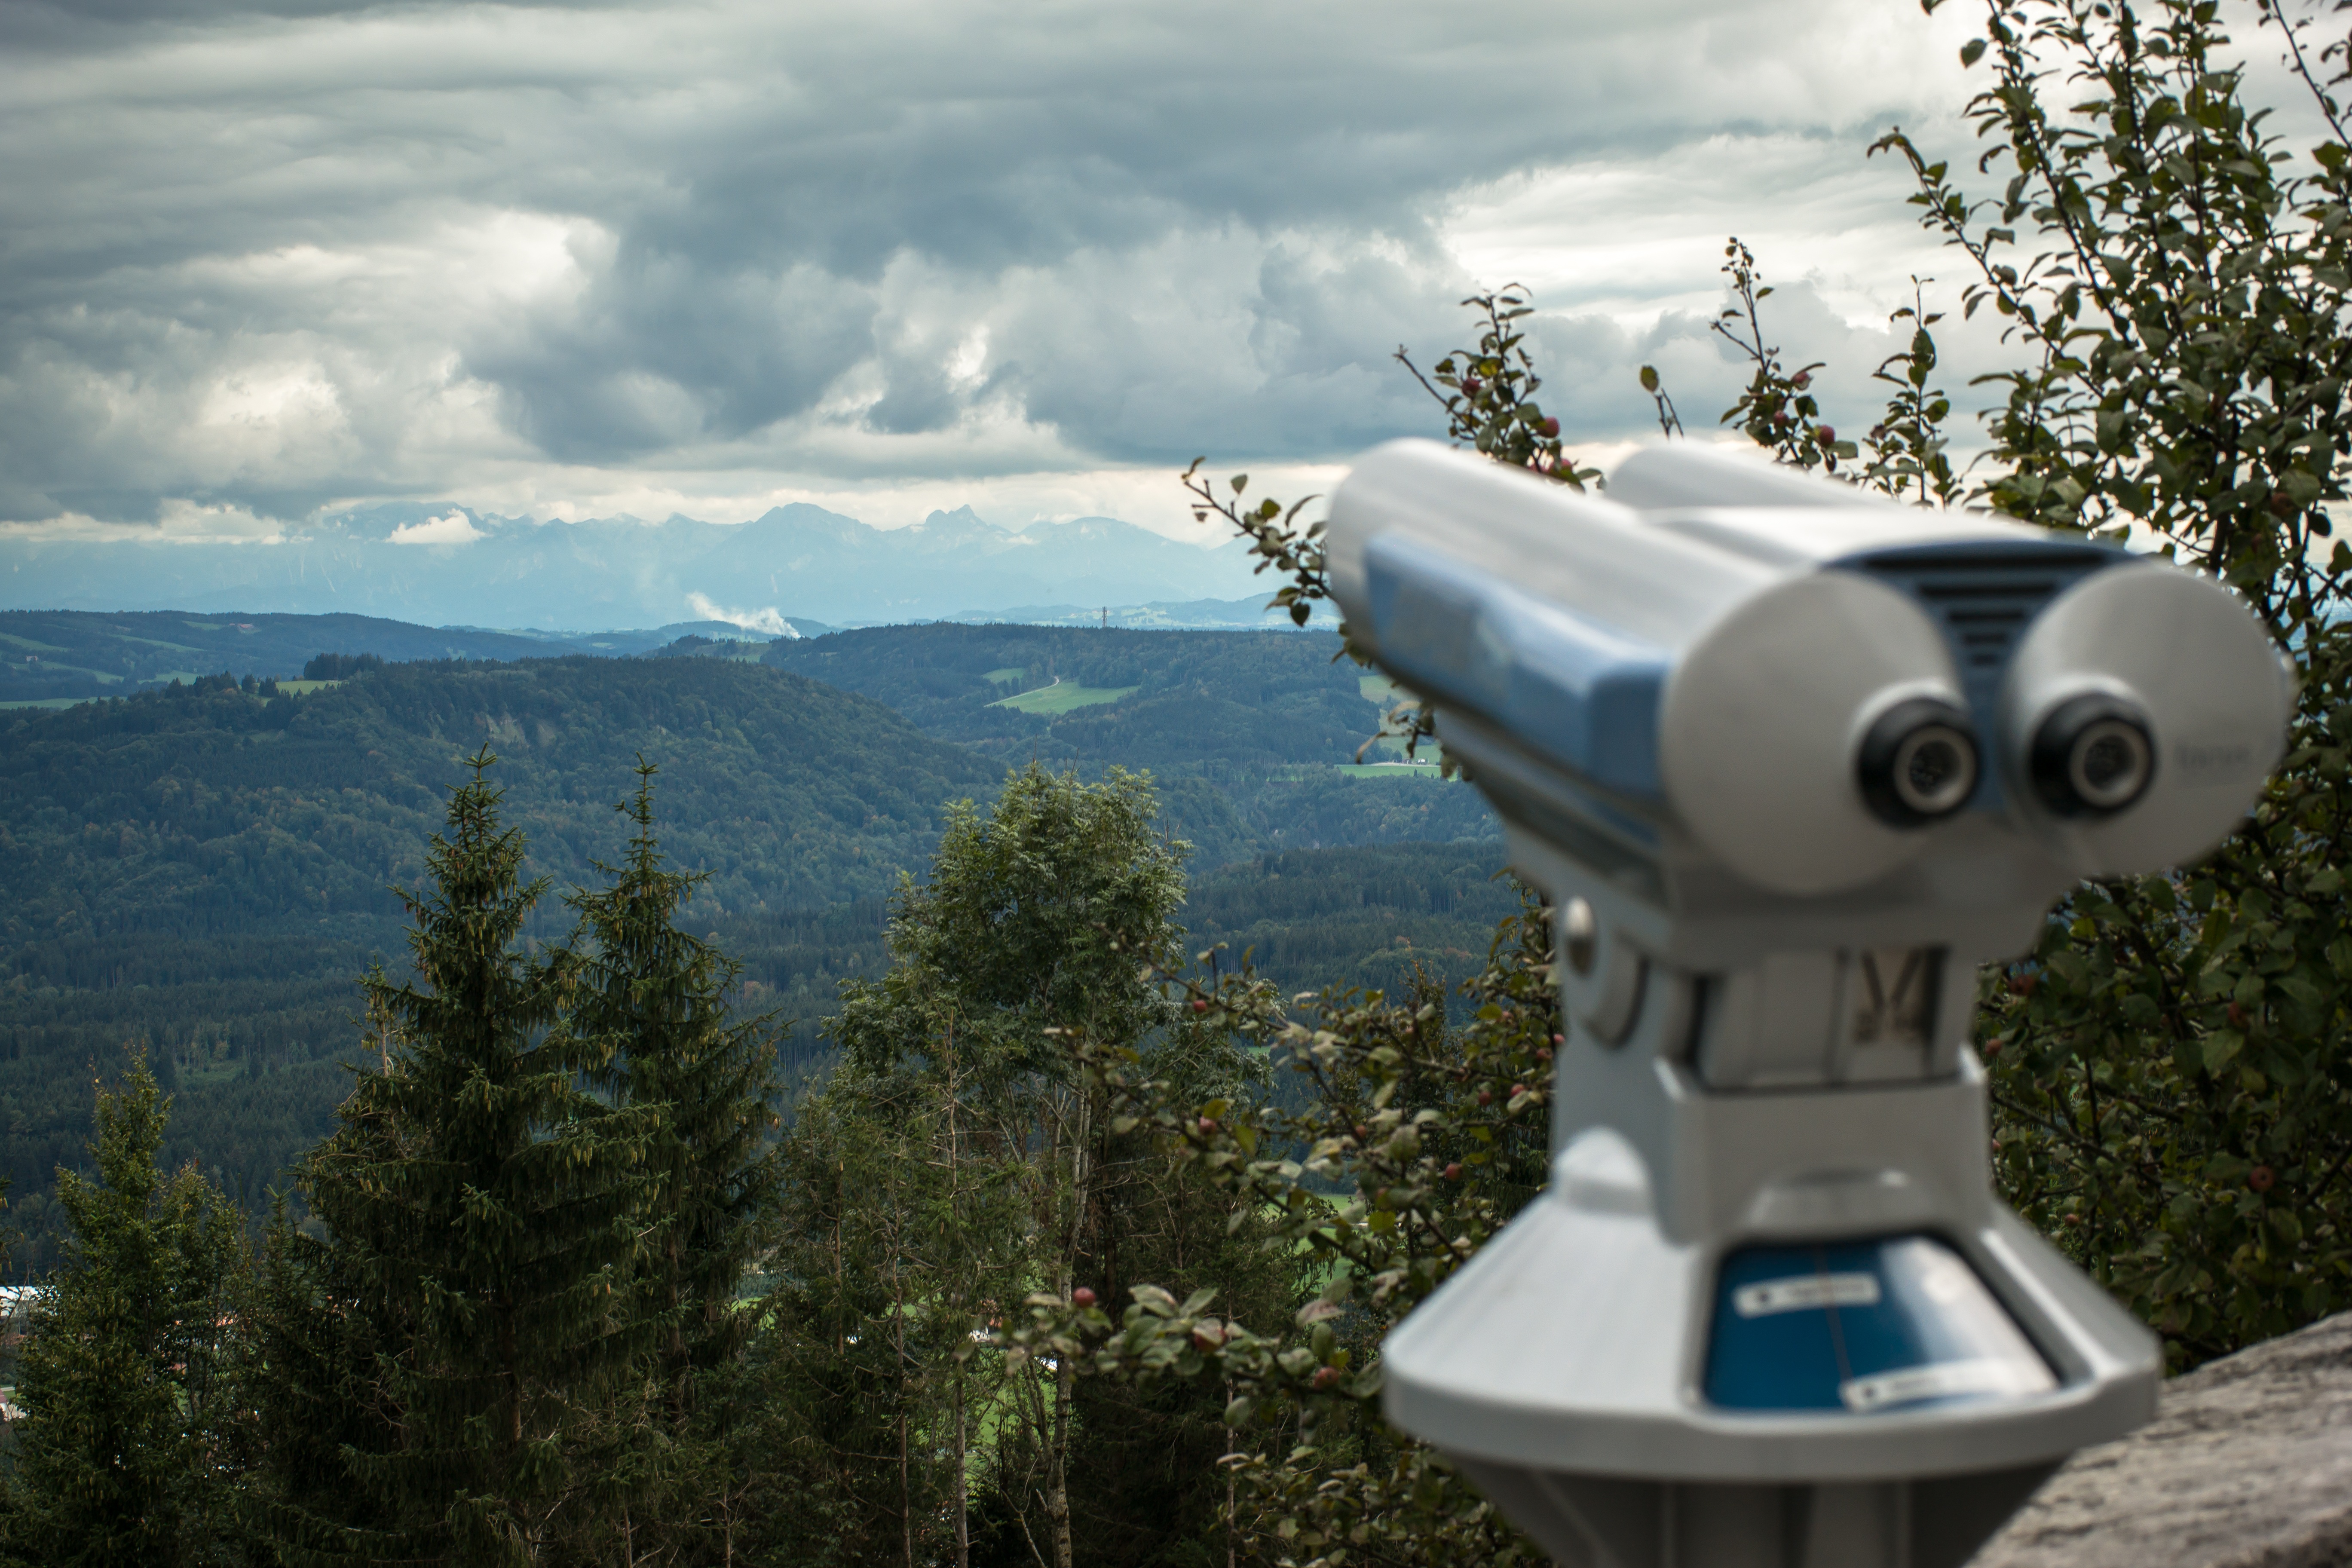
watch, landscape, tree, forest, grass, mountain, cloud, plant, sky, view, wind, mountain range, panorama, lookout, telescope, alpine, clouds, mountains, vision, outlook, germany, wide, bavaria, observation, viewpoint, distant, binoculars, distant view, foresight, coins telescope